Andrew Simpson (sailor)

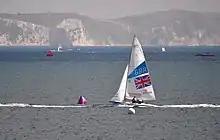
Simpson and Iain Percy competing in the 2012 Summer Olympics

Simpson started his competitive sailing career in the Laser class, before switching to the heavier Finn class. He claimed the bronze medal at the 2003 ISAF Sailing World Championships in Cádiz in the Finn class; his training partner Ben Ainslie took the gold, with Great Britain topping the medal table. He sailed with +39 Challenge in the 2007 Louis Vuitton Cup.